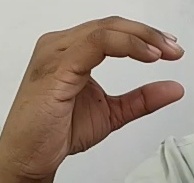
ASL sign: C